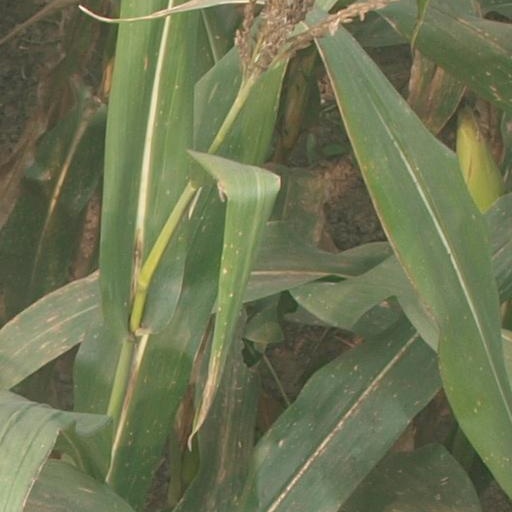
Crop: maize; corn